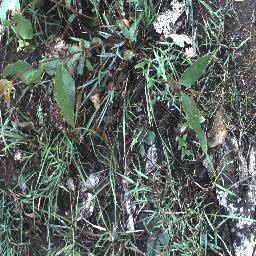
Label: negative